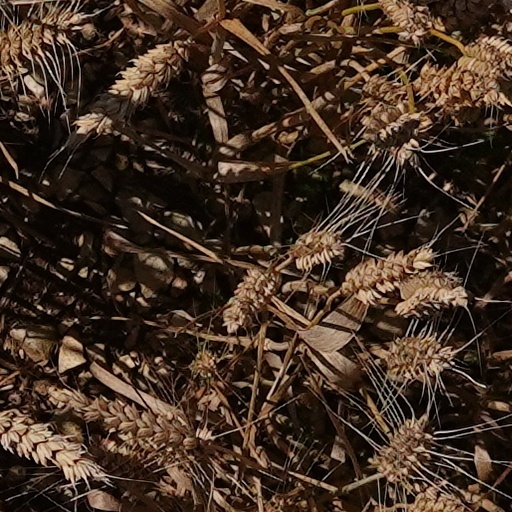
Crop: wheat